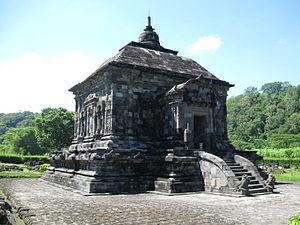
La plaine de Kewu, également appelée plaine de Prambanan d'après le plus connu des temples qui s'y trouve, est une plaine volcanique fertile qui s'étend entre le volcan Merapi au nord, le fleuve Bengawan Solo à l'est, la plaine de Bantul et la formation karsttique des Gunung Sewu au sud, le fleuve Progo à l'ouest, et la plaine de Kedu au nord-ouest. Elle est située à cheval sur le territoire spécial de Yogyakarta et les kabupaten de Sleman et de Klaten et la ville de Surakarta dans la province de Java central.